Impact of the COVID-19 pandemic on the restaurant industry in the United States

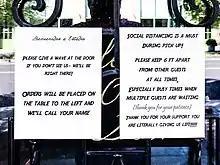
Signs on a Restaurant in Washington DC During COVID-19

On March 18 the National Restaurant Association asked the federal government for at least $145 billion to provide relief to restaurants and restaurant workers.